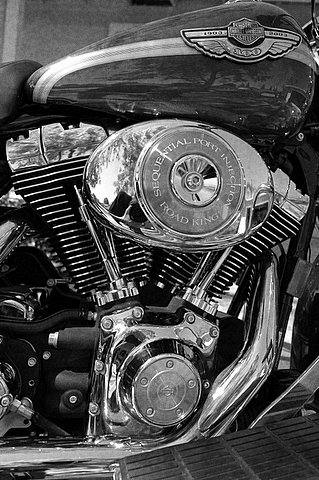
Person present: No